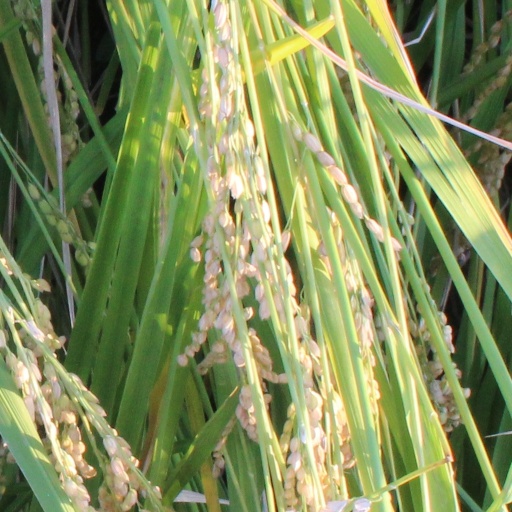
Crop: rice